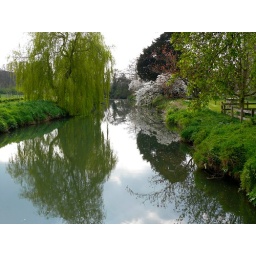
A view down the river Brue, taken from the bridge by St. Peter's church at Lydford-on-Fosse.